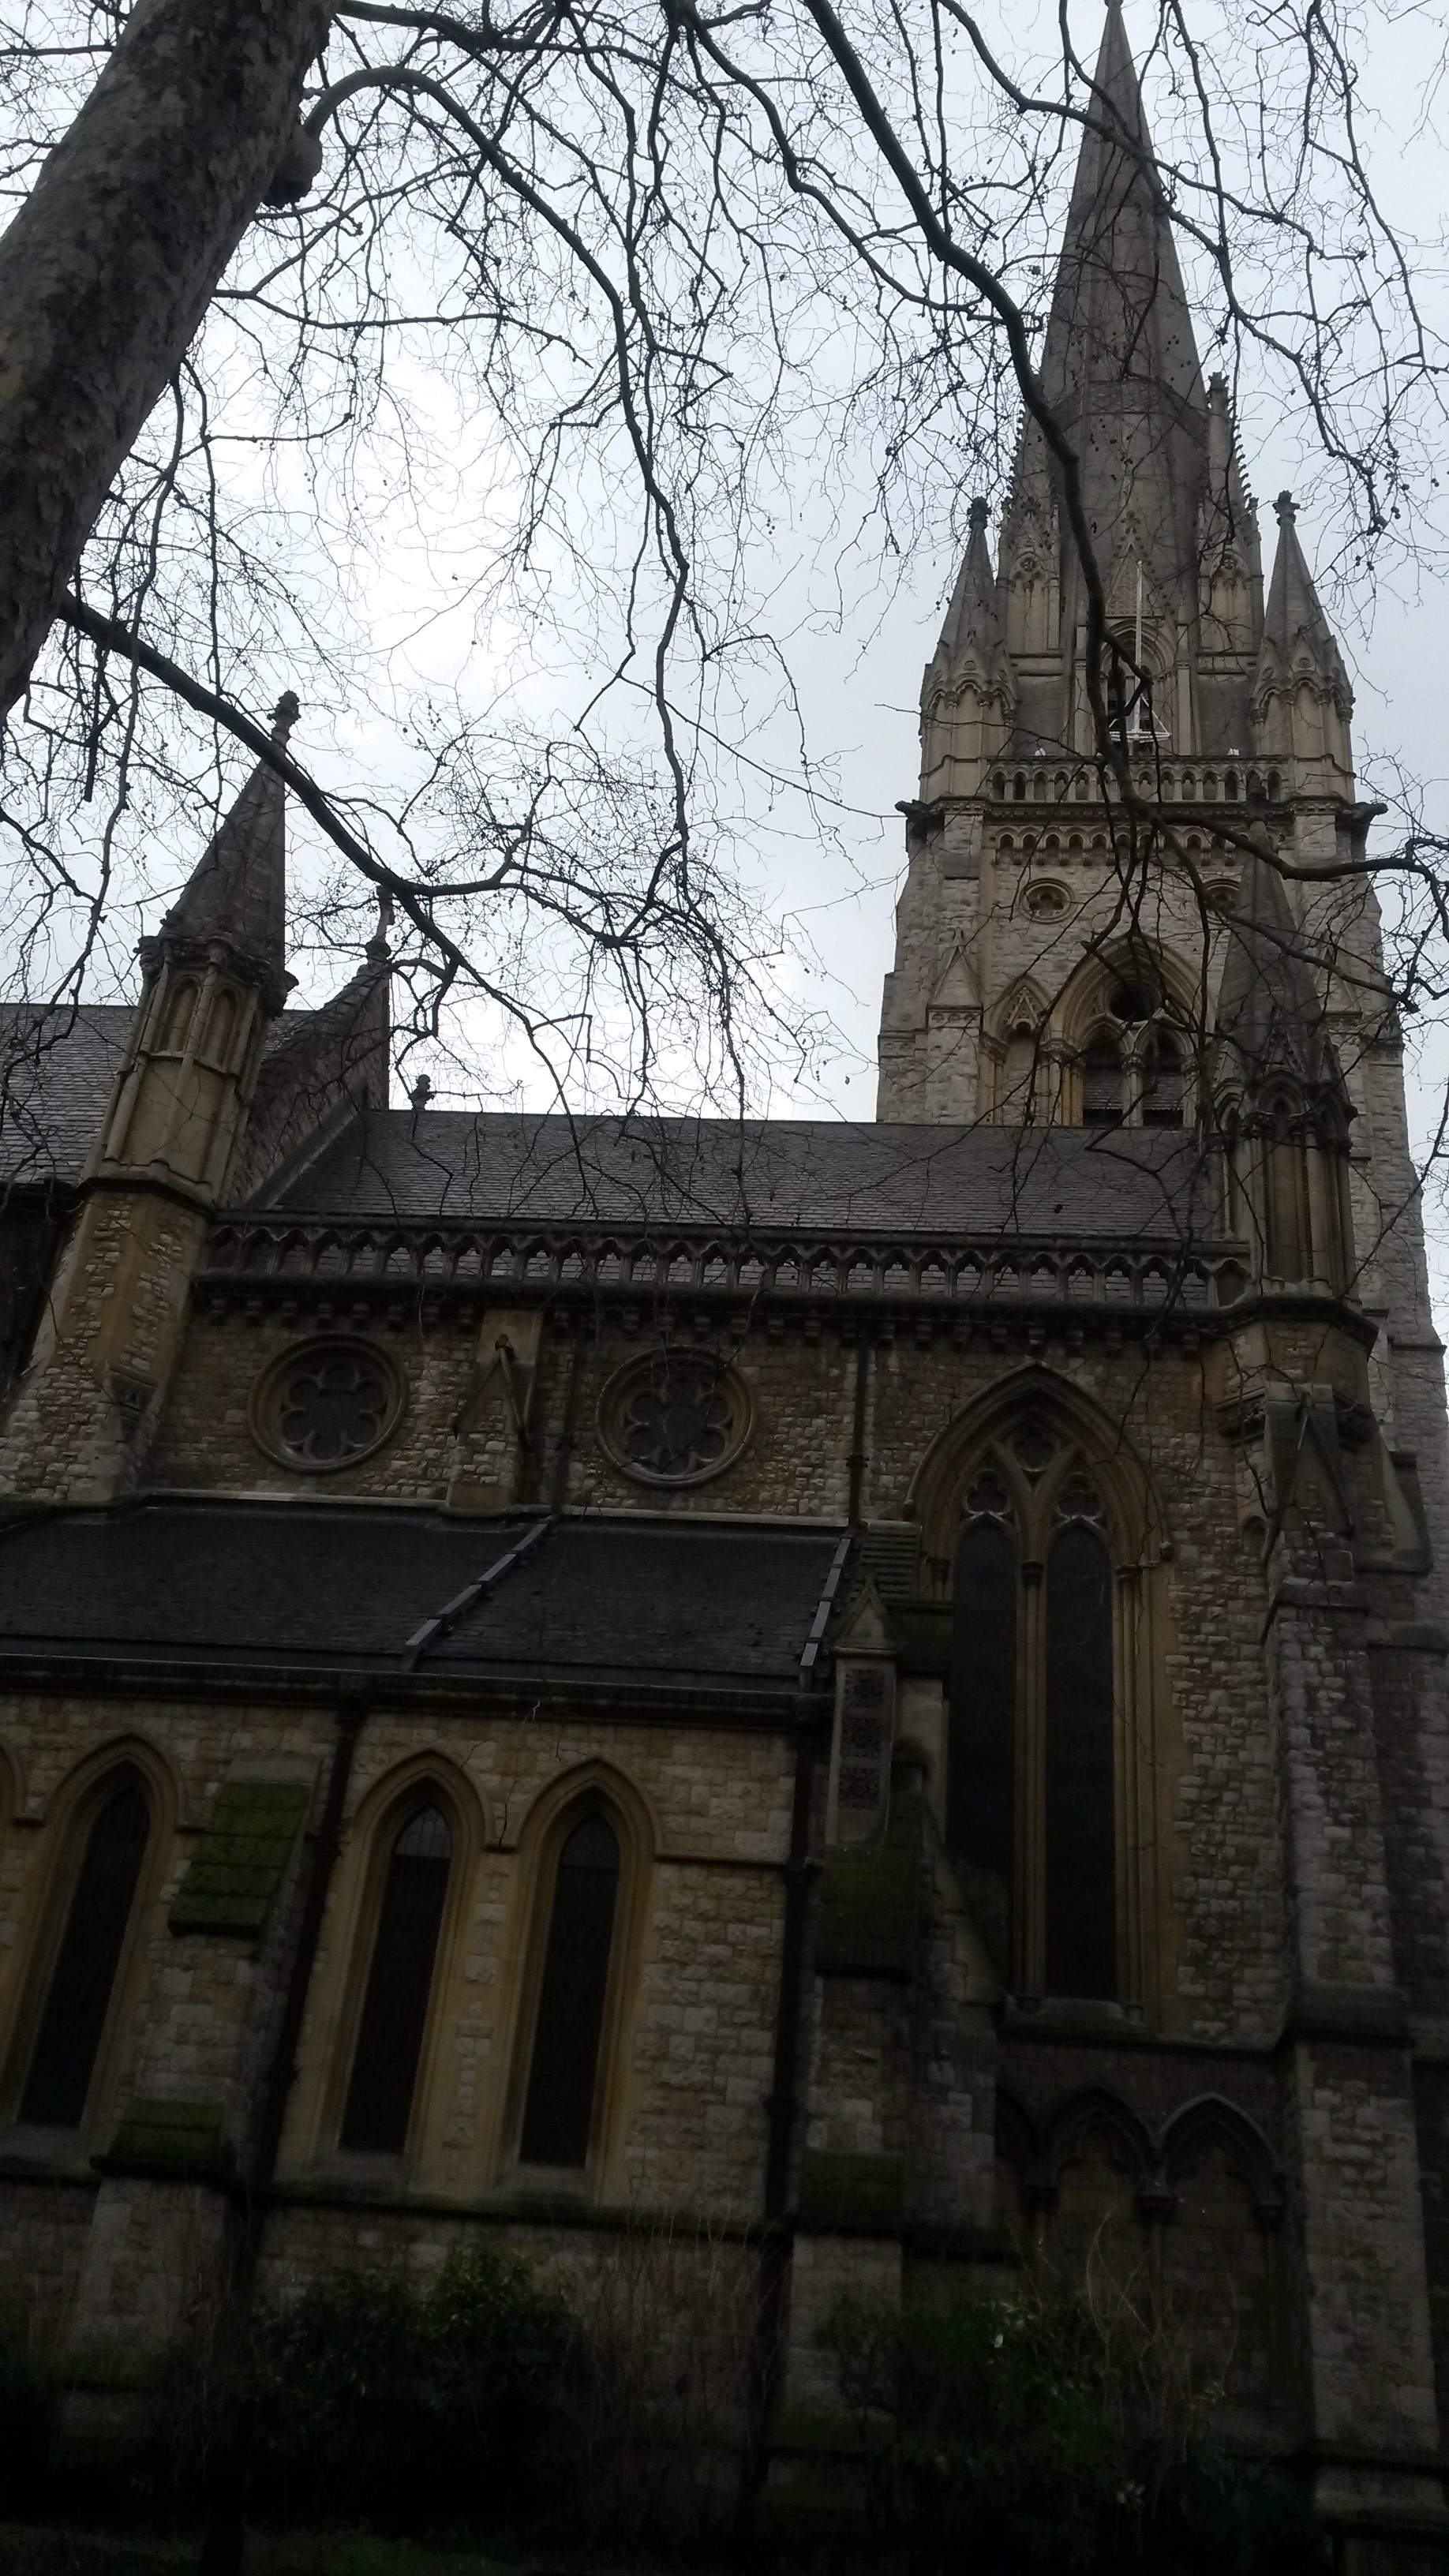
building, facade, church, cathedral, chapel, place of worship, london, monastery, abbey, kensington